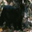
Label: bear